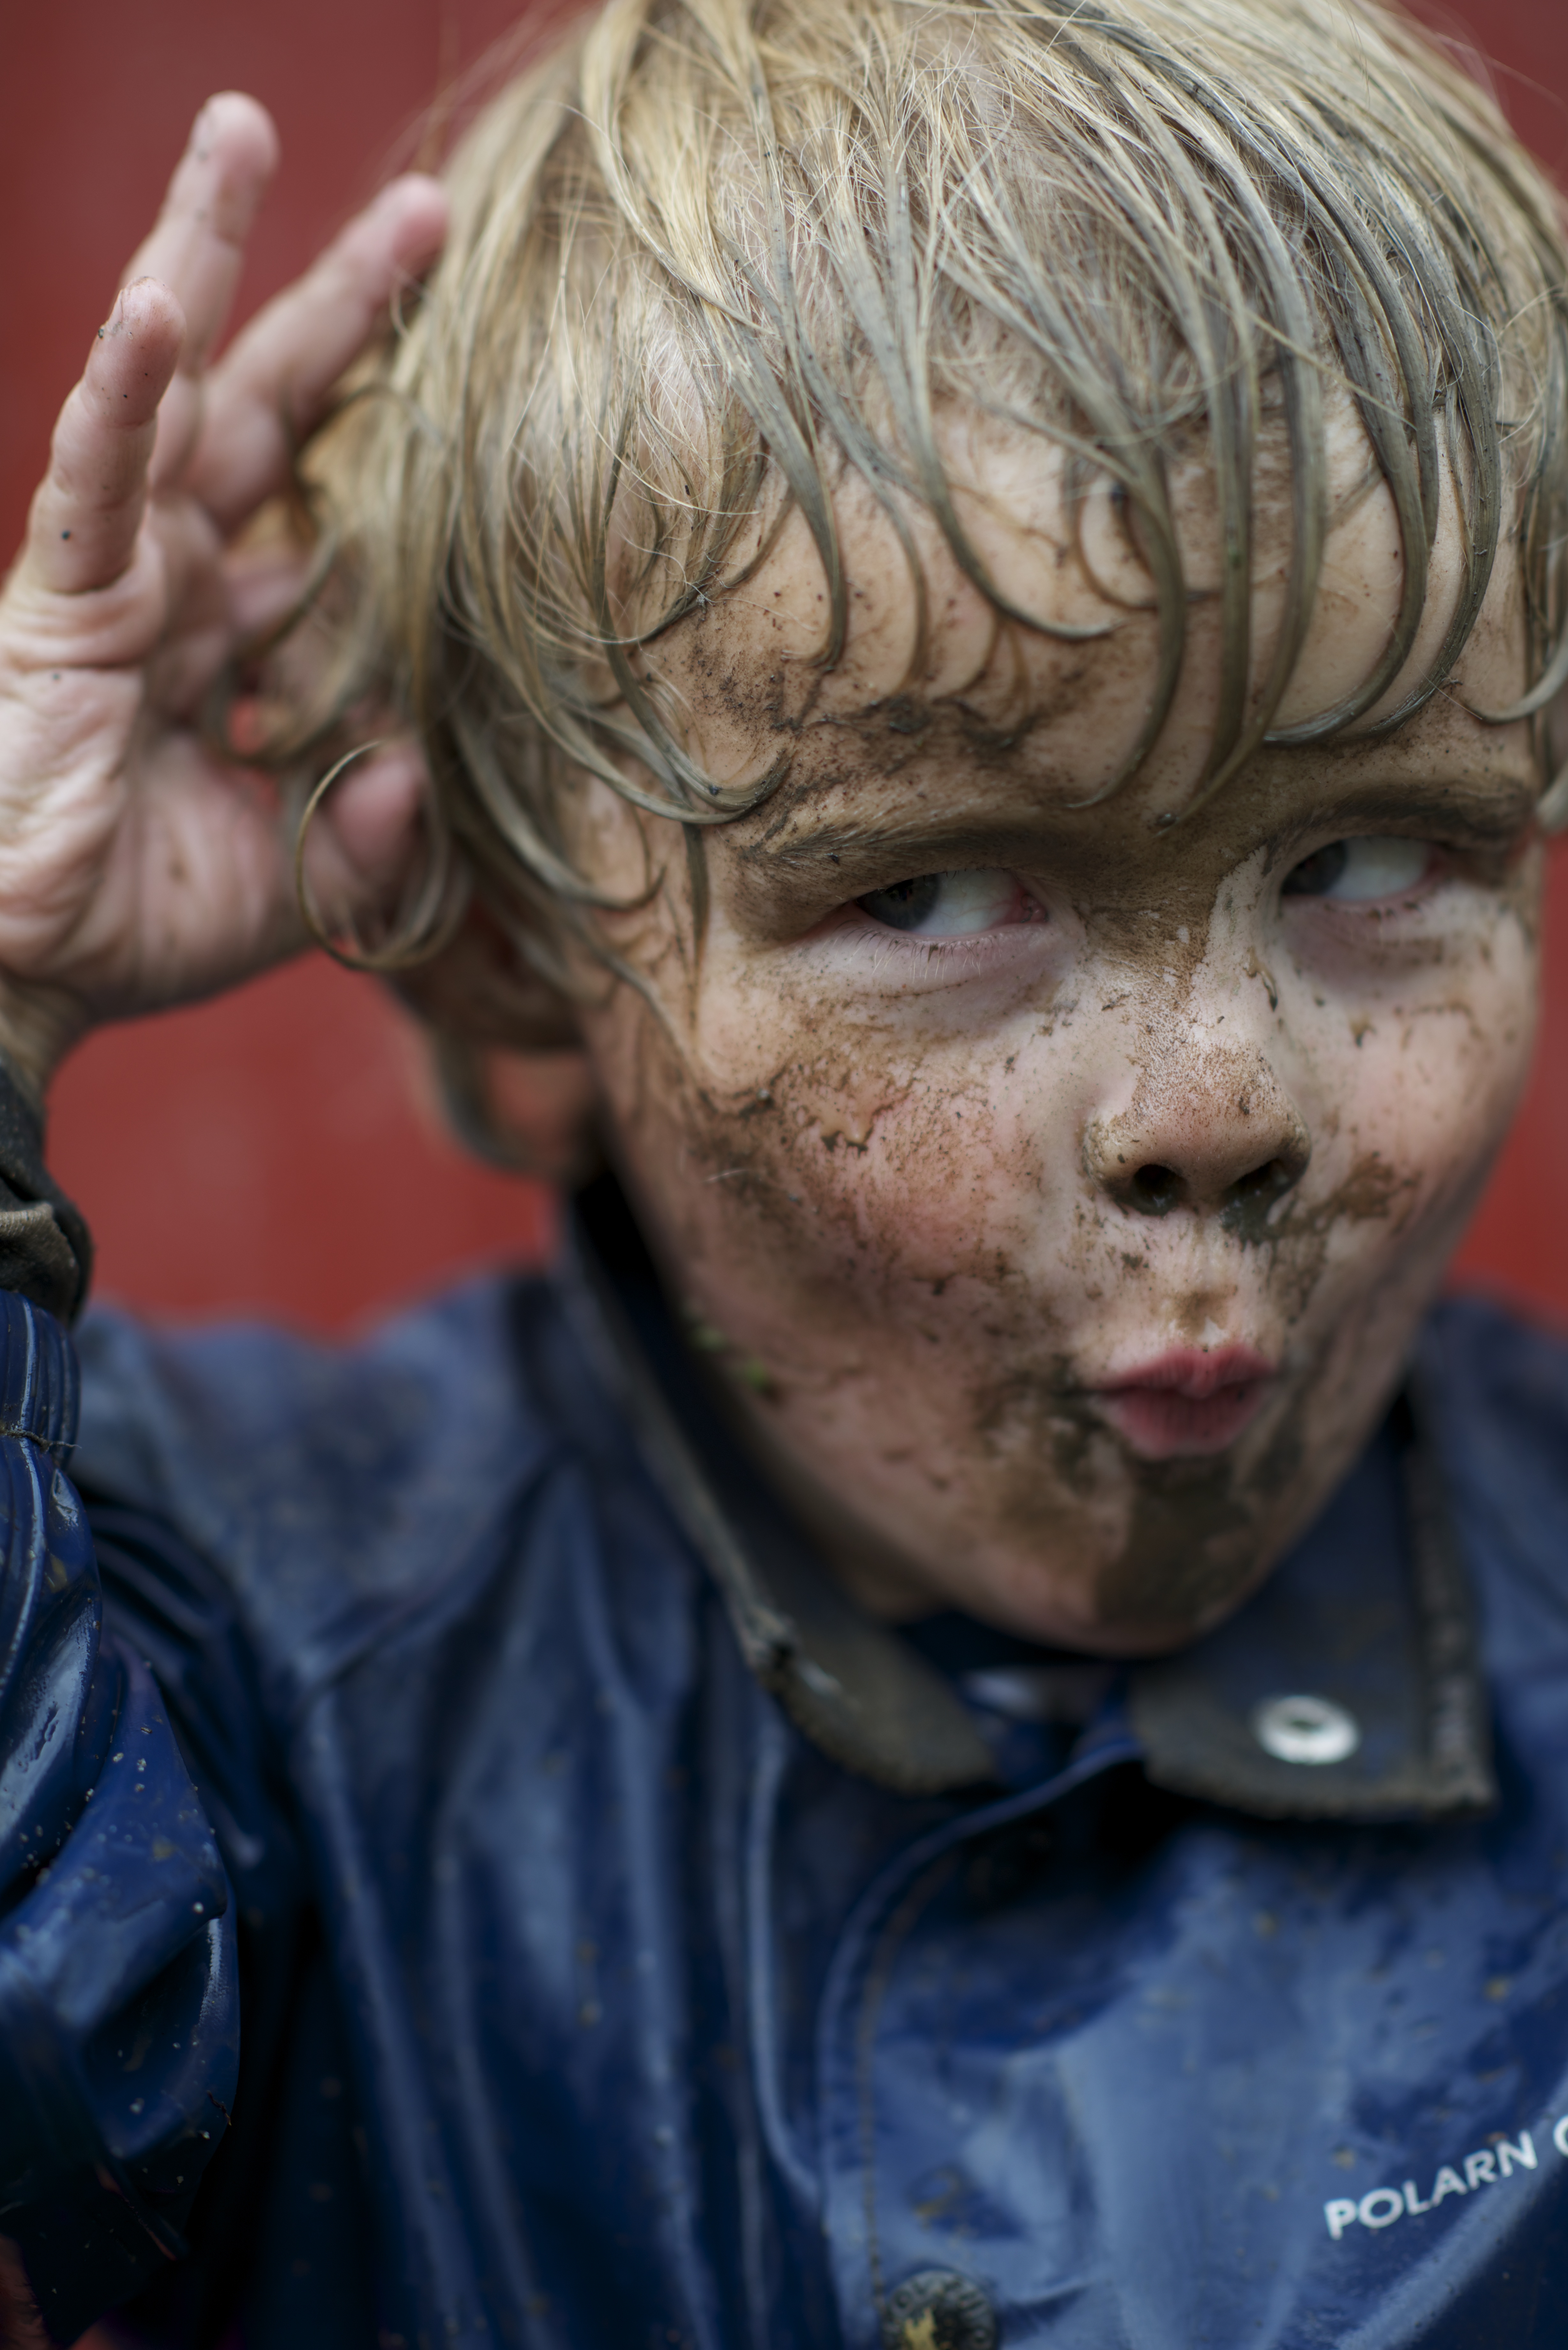
person, people, hair, boy, cute, male, portrait, natural, nikon, smile, face, art, fun, zombie, cool, vision, head, pose, funny, joy, foto, amazing, soul, d800, norway, norge, artsy, hip, experimenting, portrayal, poetic, grin